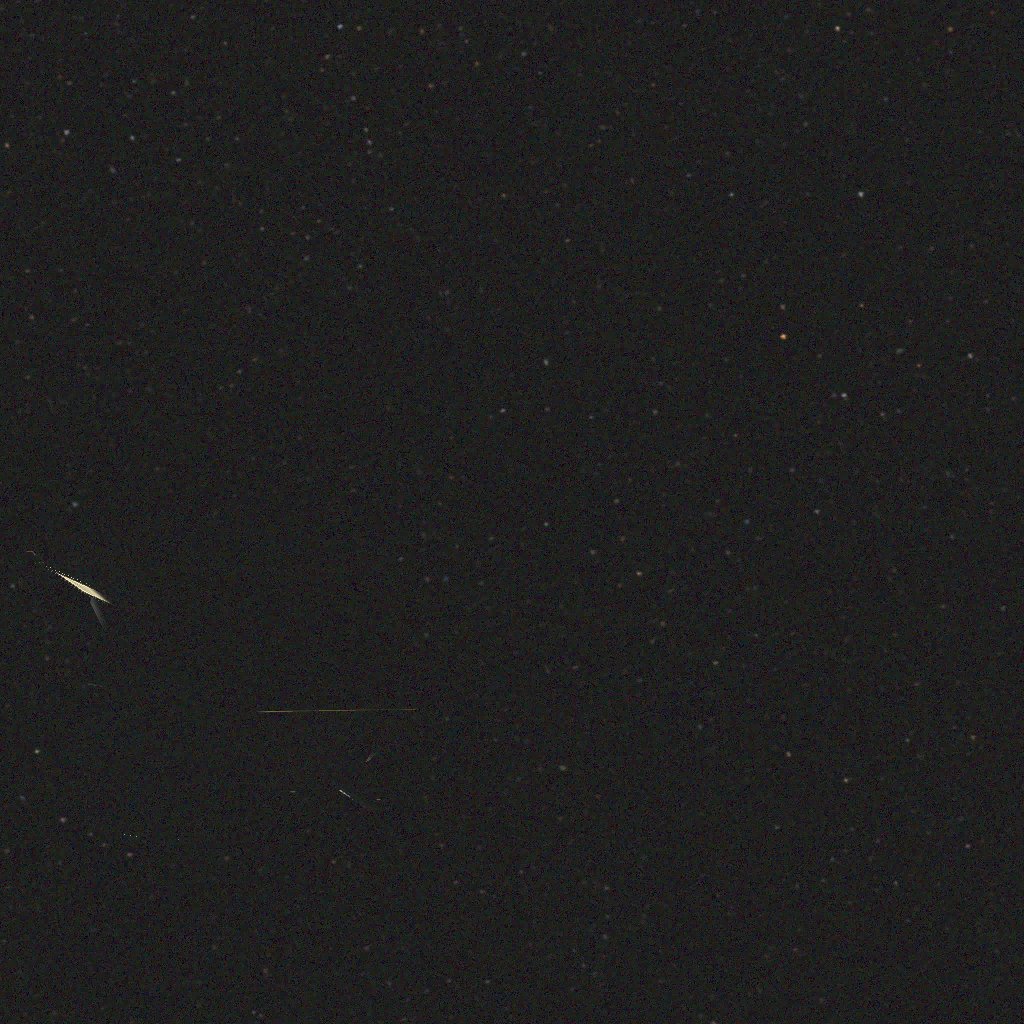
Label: cheops